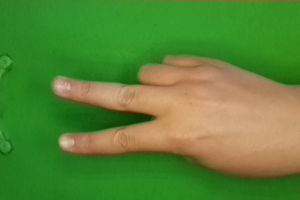
Label: scissors